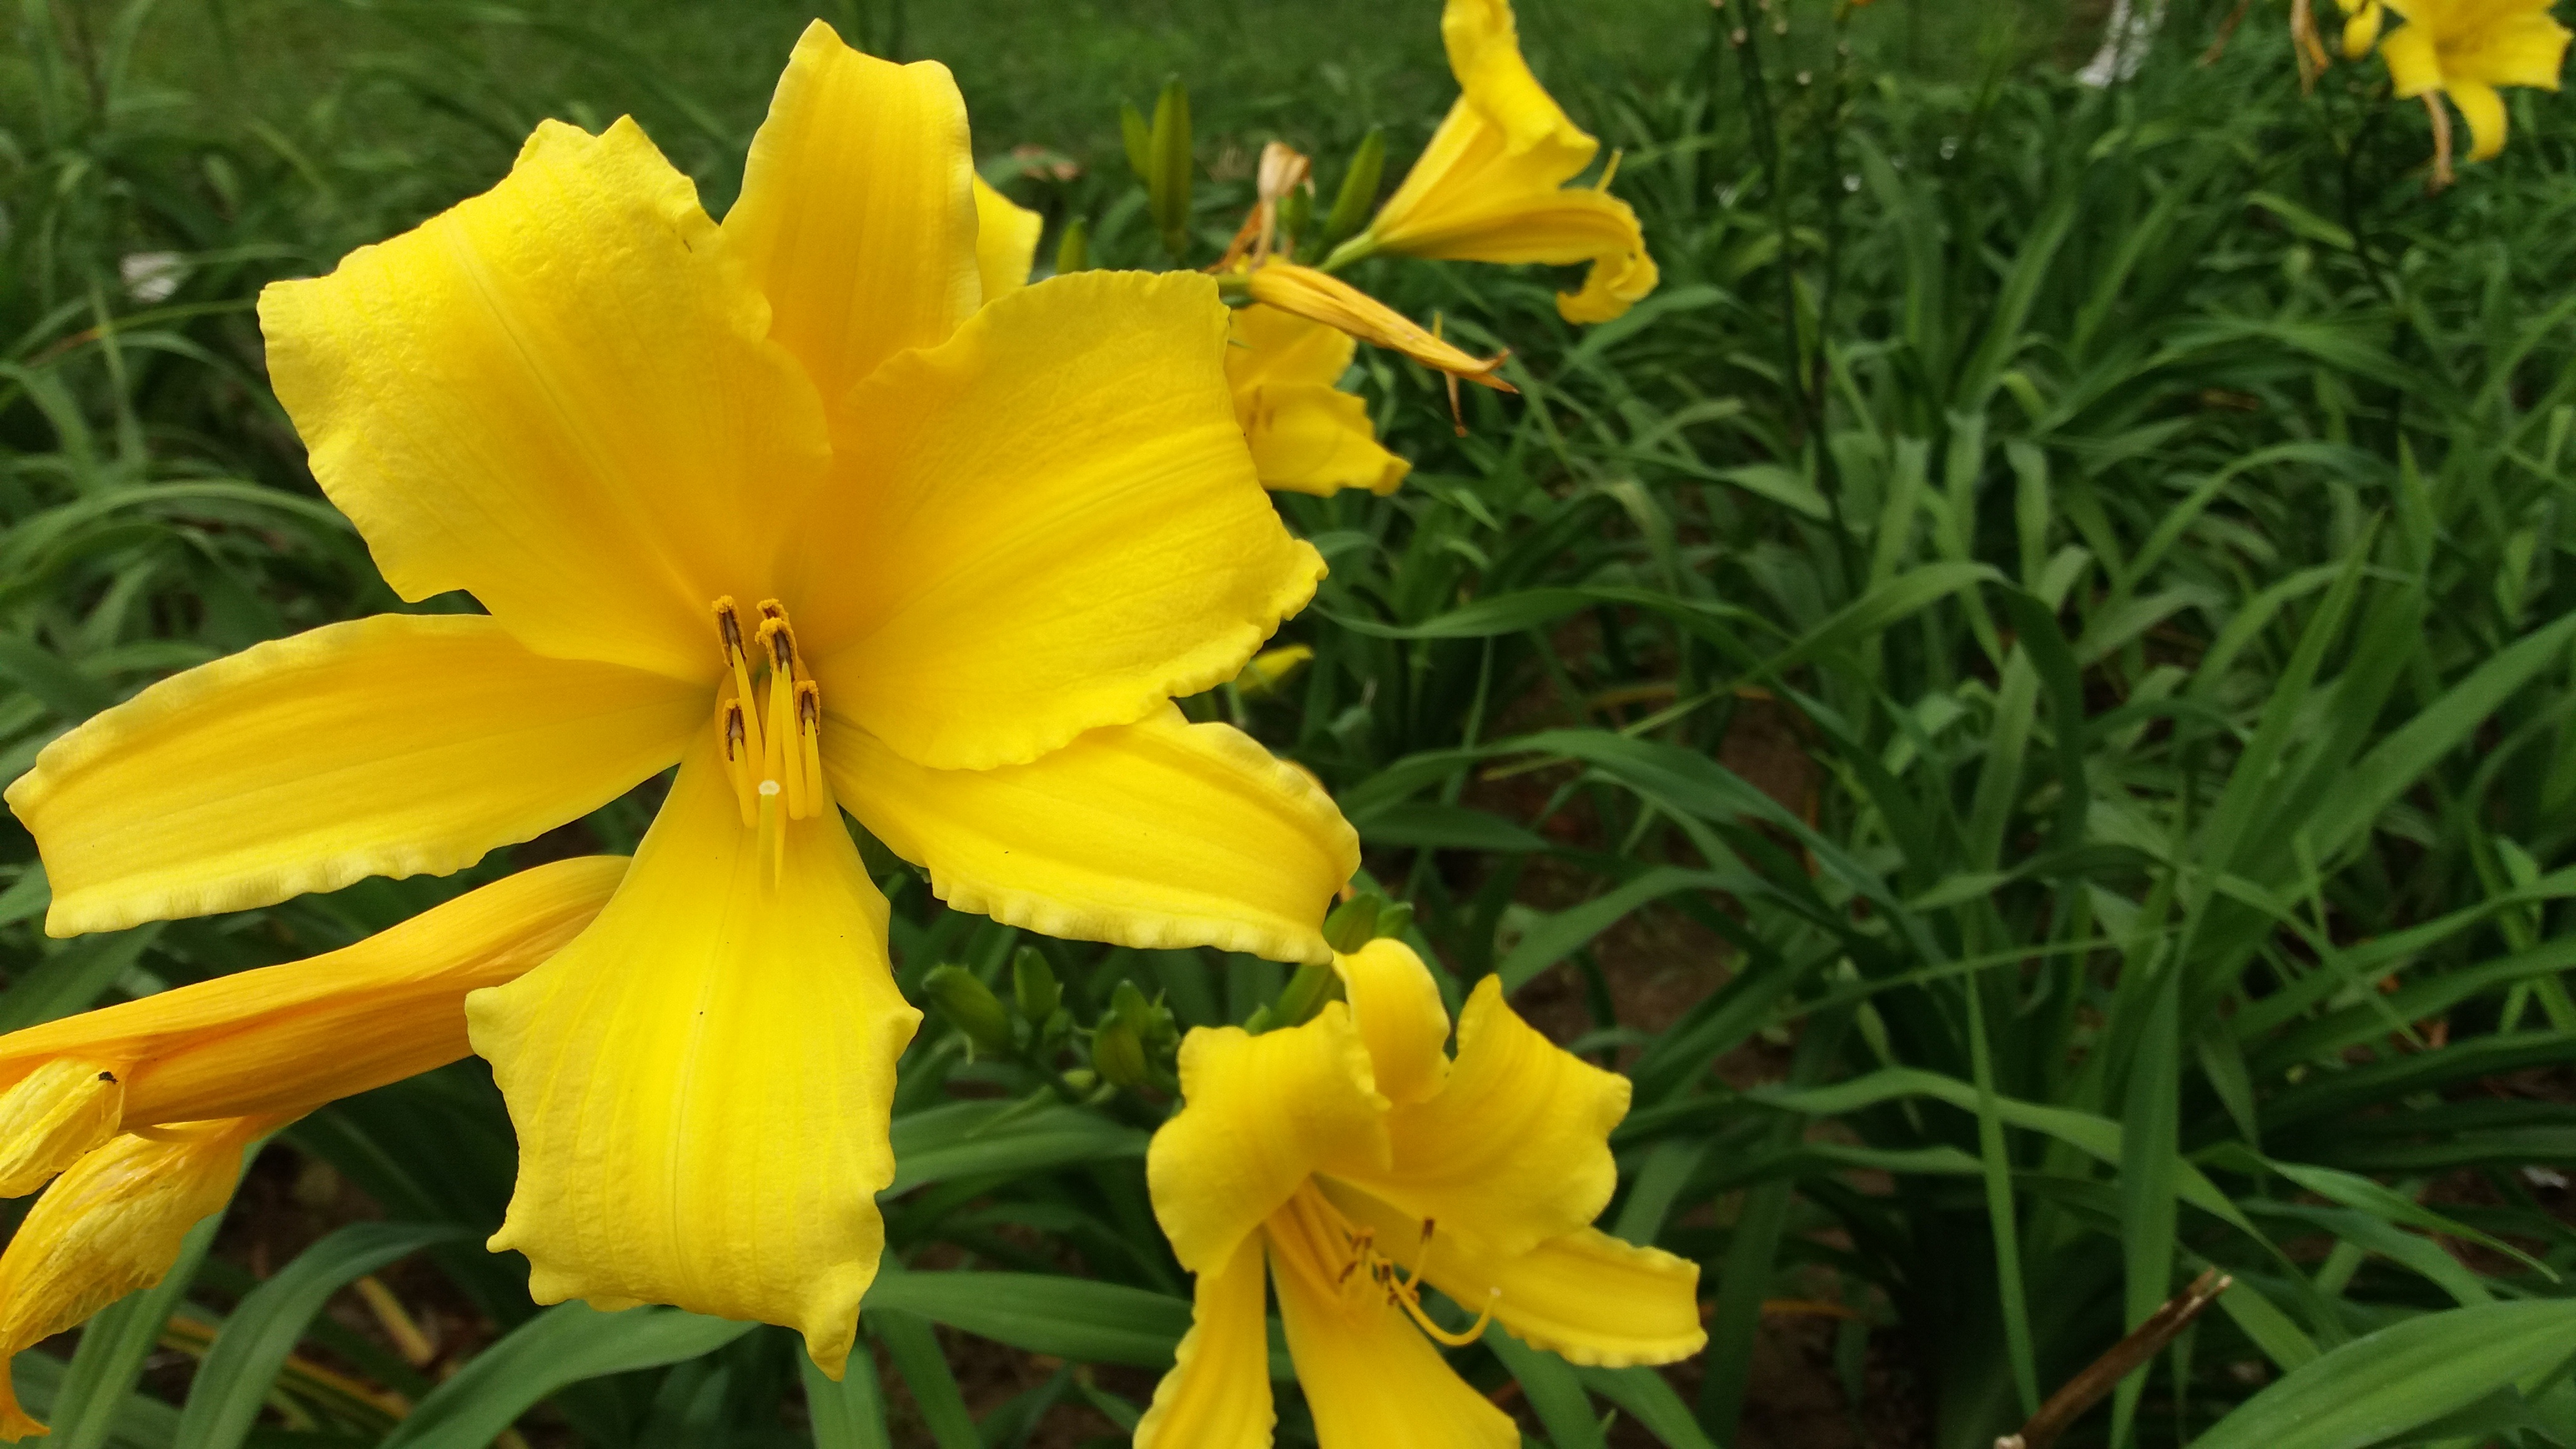
plant, flower, spring, yellow, garden, flowers, narcissus, lily, daylily, delicate flowers, flowering plant, land plant, large flowered evening primrose